Assassin's Creed Unity

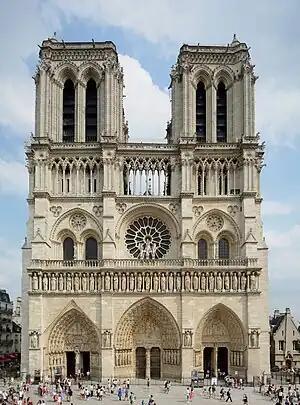
Among the many landmarks featured in "Unity" is the Notre-Dame de Paris, whose in-game model took well over a year to recreate.

On October 6, 2014, Ubisoft announced that they had enlisted the help of academic historians such as Laurent Turcot, professor at Université du Québec à Trois-Rivières for daily life of 18th-century Paris, and Jean Clement Martin, a professor at the Sorbonne, to revise the script.